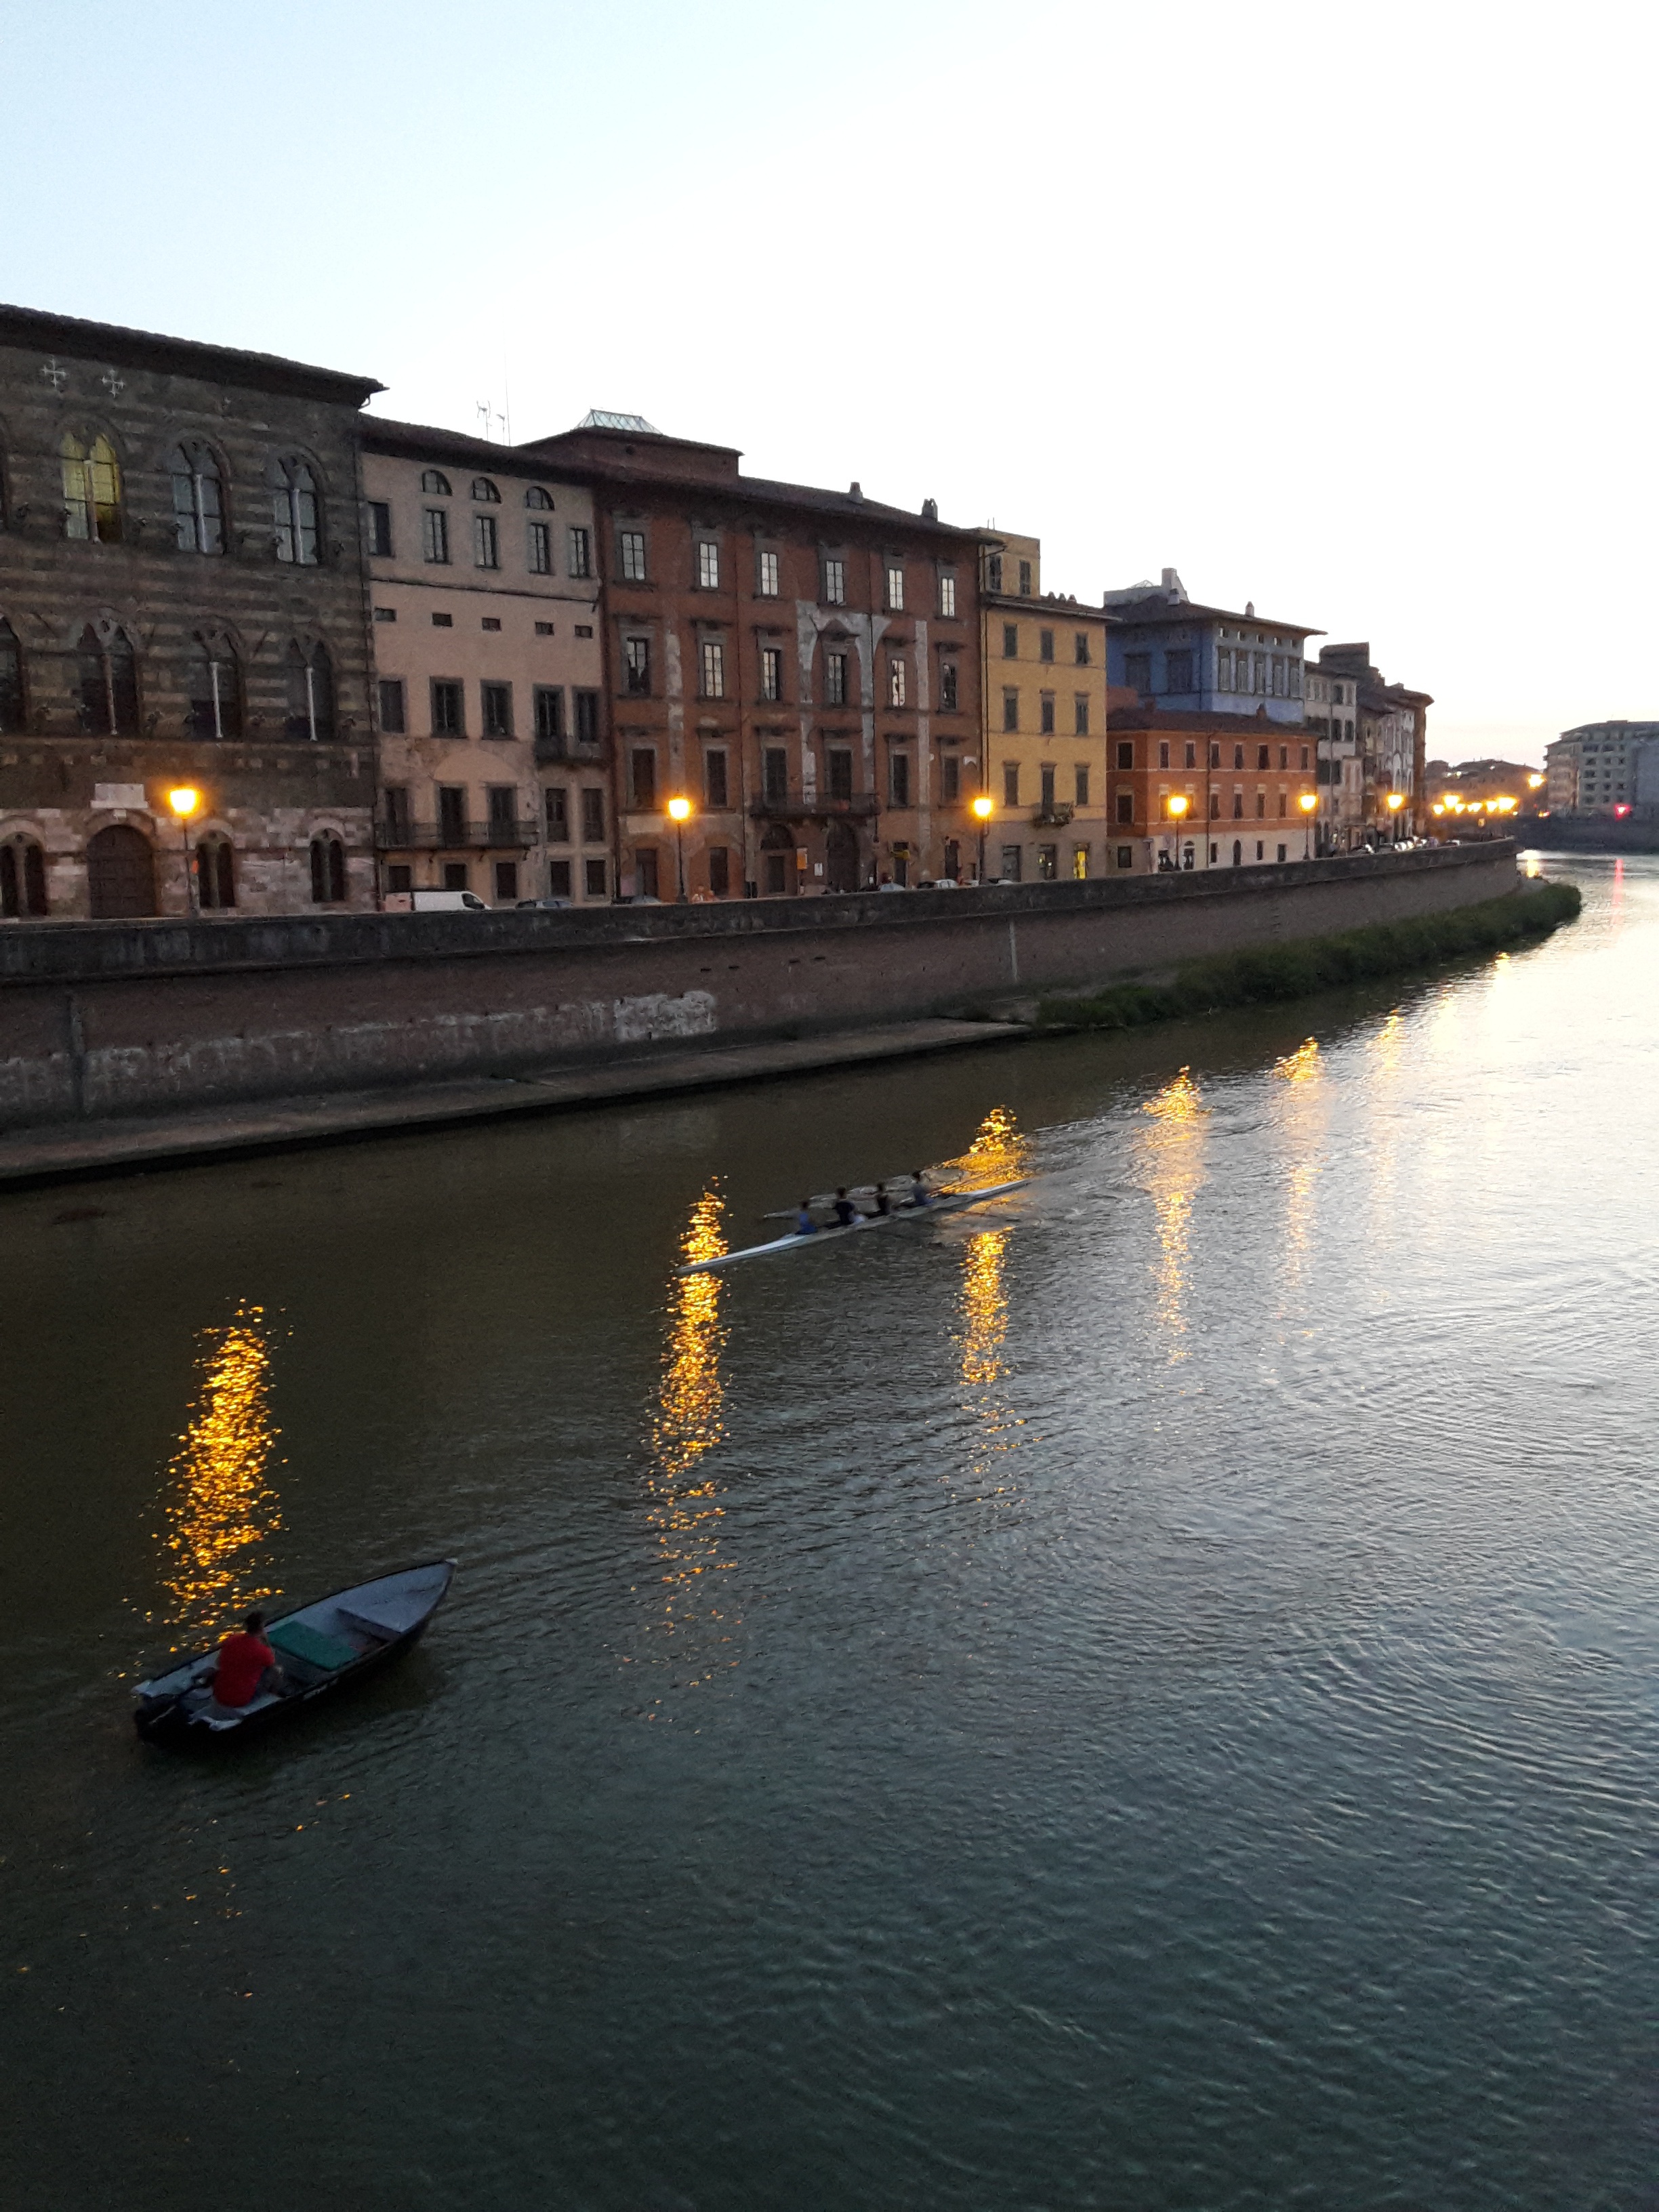
water, boat, city, river, canal, cityscape, dusk, evening, reflection, vehicle, holiday, italy, colorful, waterway, houses, boats, pisa, channel, centre, water's edge, leads, evening lights